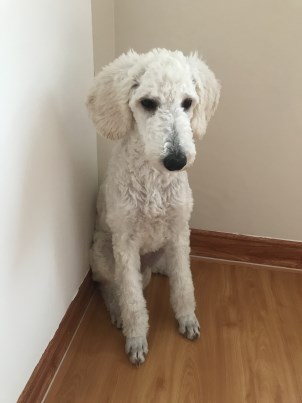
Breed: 316-n000118-standard_poodle